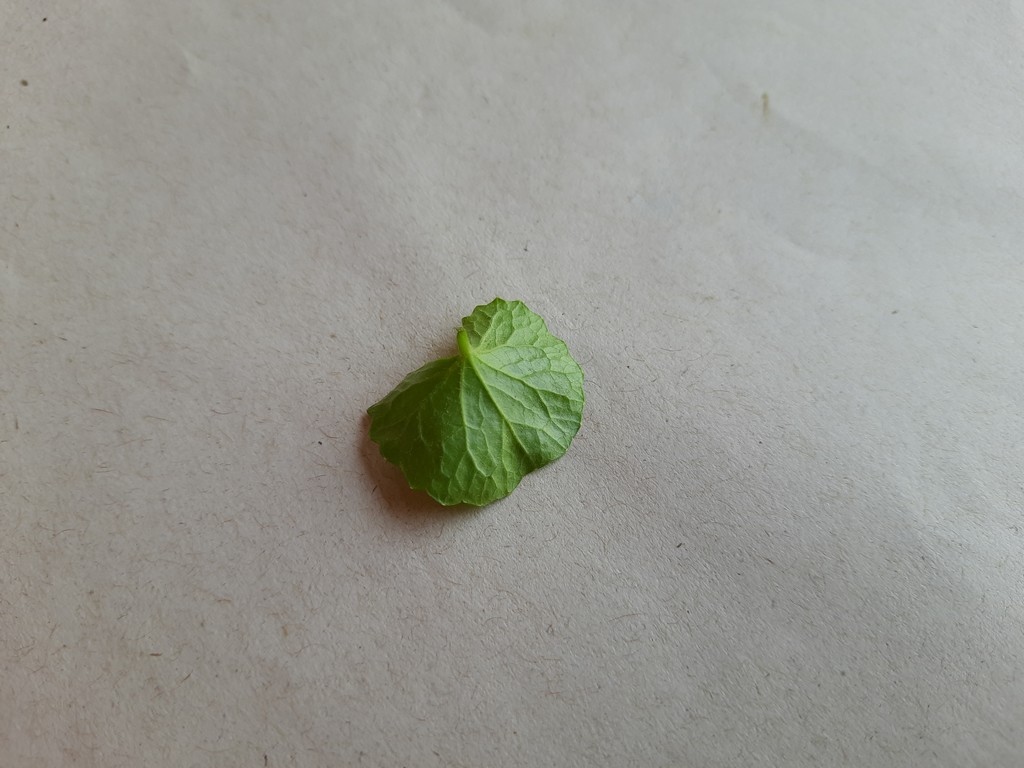
Label: Healthy